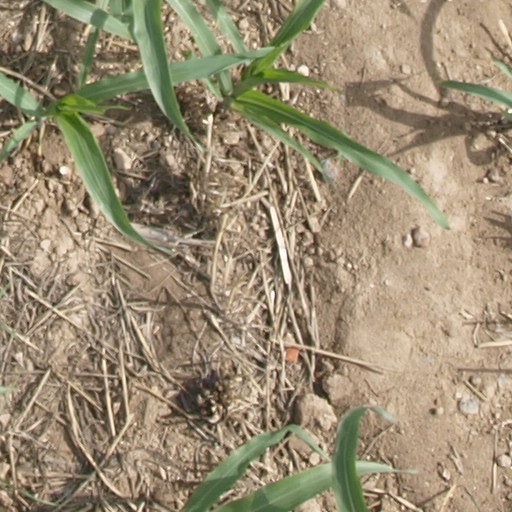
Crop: maize; corn